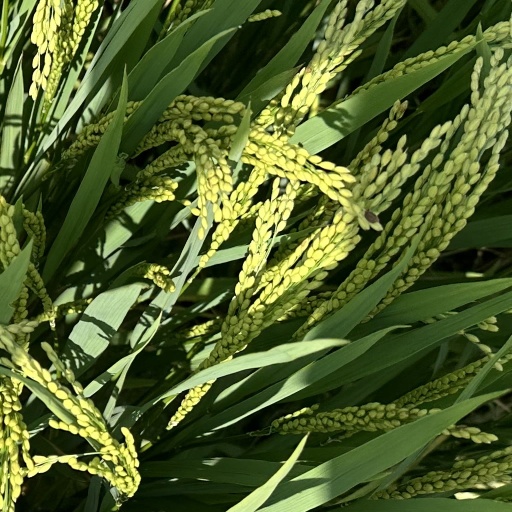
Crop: rice